Sara Forsberg

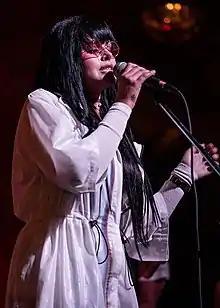
Forsberg performing in 2016

Sara Maria Forsberg (born 2 May 1994), formerly known professionally as SAARA, Smo, Smoukahontas, or Smokahontas, is a Finnish singer, songwriter, YouTube personality, and television presenter. As a singer, Forsberg was signed to Capitol Records in 2014 and released her debut single "Ur Cool" in April 2015, which went on to become a top ten hit in her home country of Finland. She left in early 2016 after disagreements with the label and her producer. Forsberg has continued to release music as an independent artist in affiliation with Universal Music Group. As of November 2017, her YouTube channel has more than a million subscribers and over 100 million views.